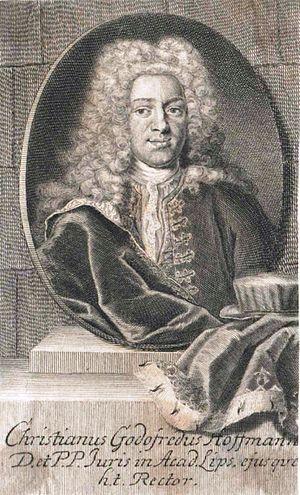
Christian Gottfried Hoffmann est un jurisconsulte allemand, né à Laubau le 8 novembre 1692, mort le 1ᵉʳ septembre 1735.